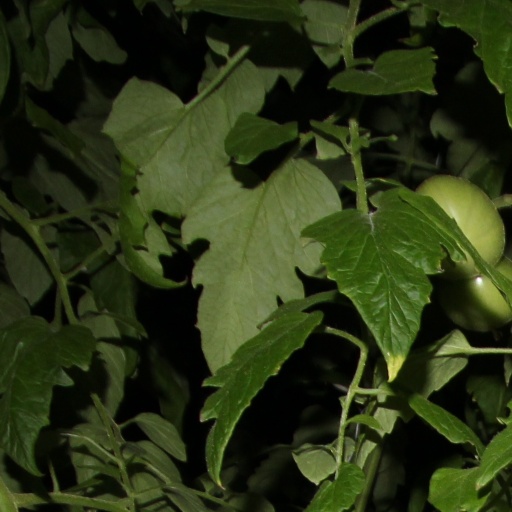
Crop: tomato